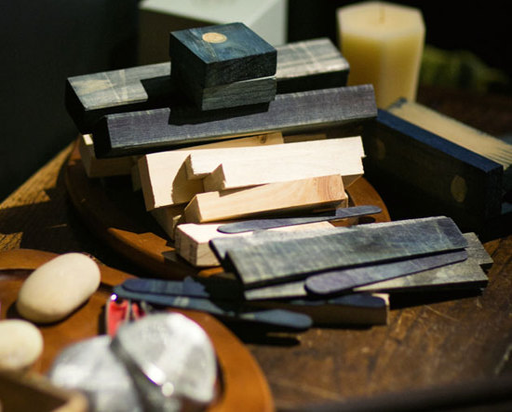
pieces of wood showing the variation in tone , shade and hue the dying process can create